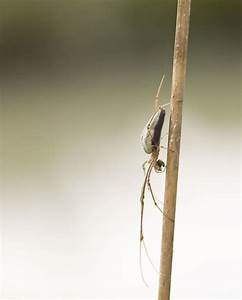
Label: spider